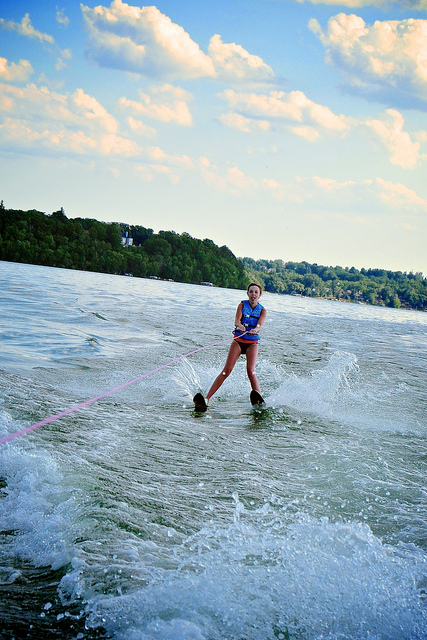
A person riding water skis while being towed by a boat.